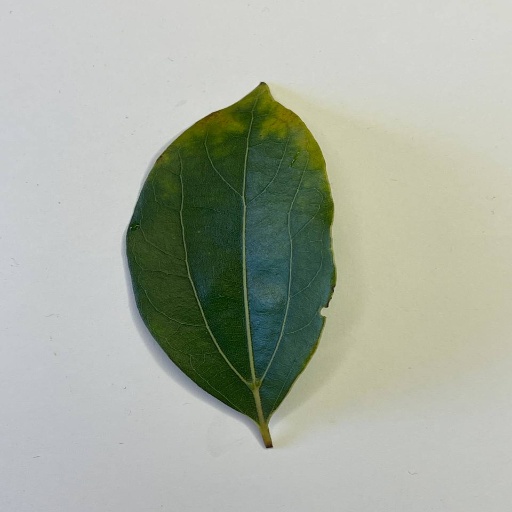
Species: Camphor
Leaf condition: Bacterial Spot